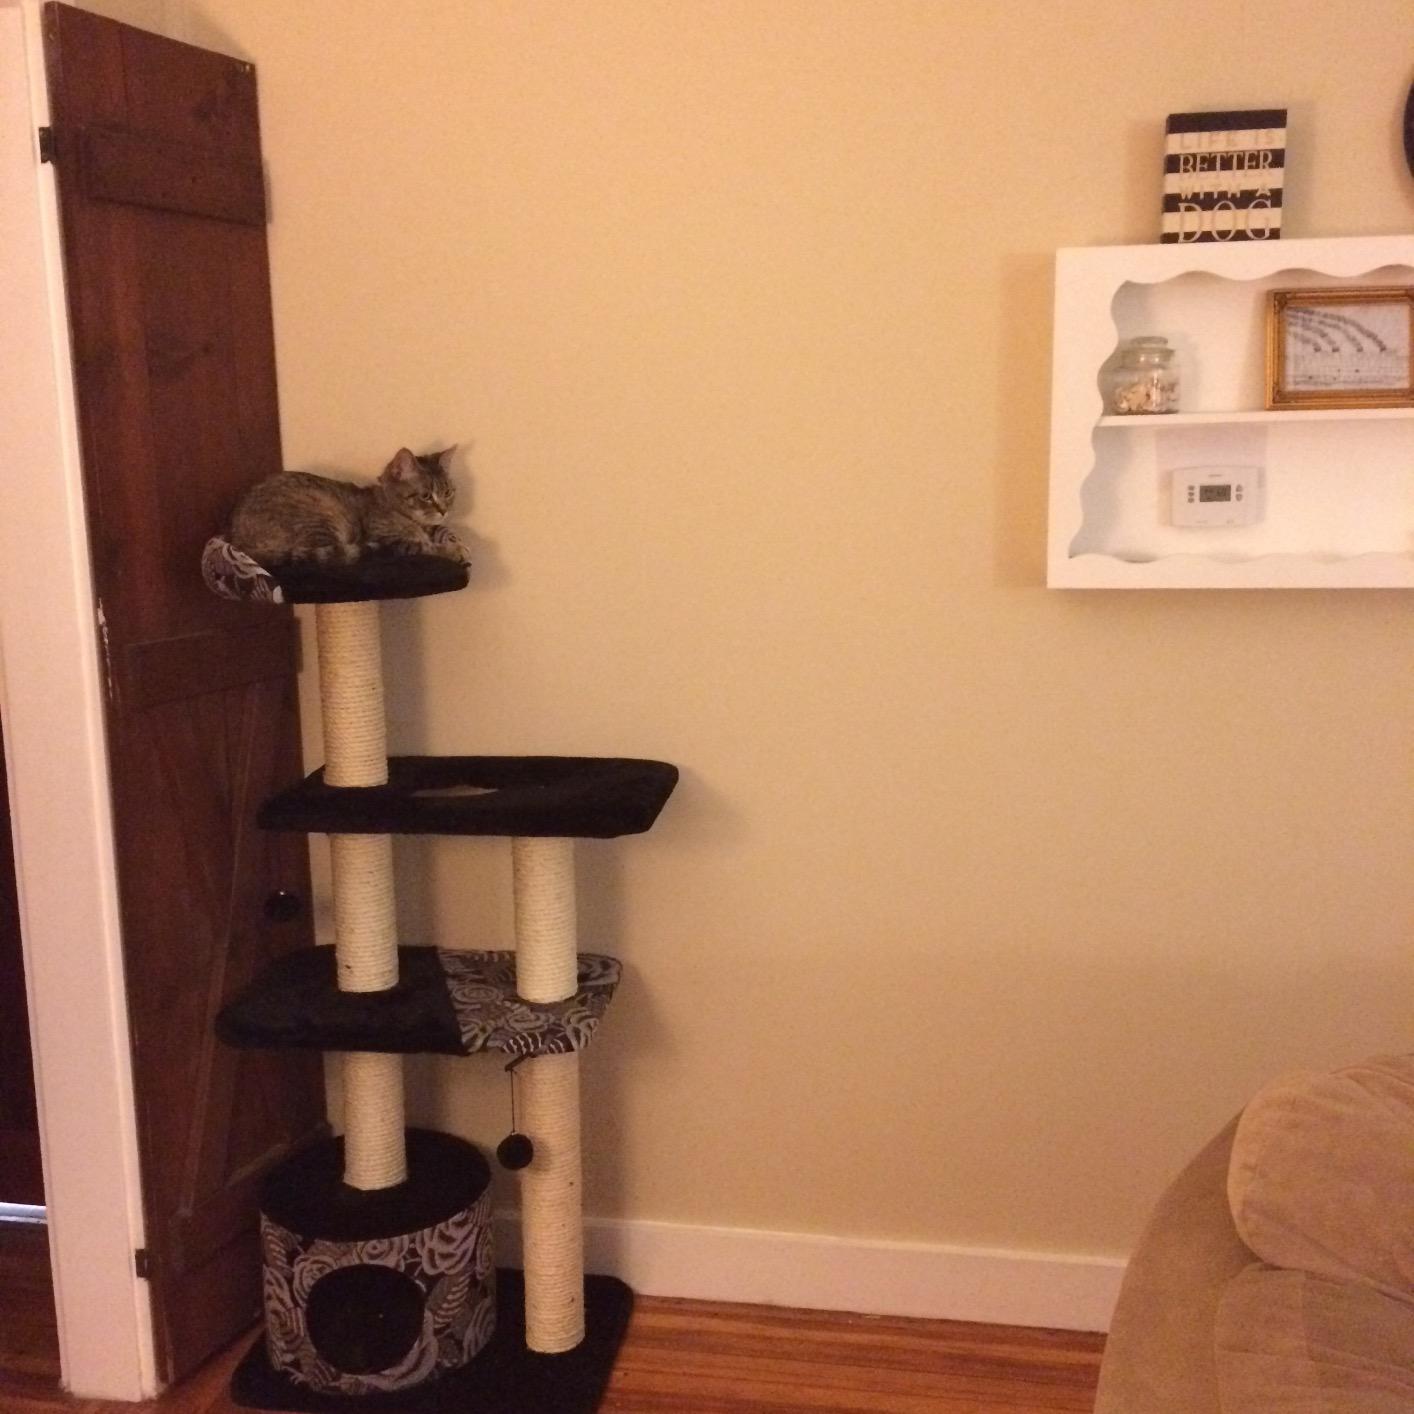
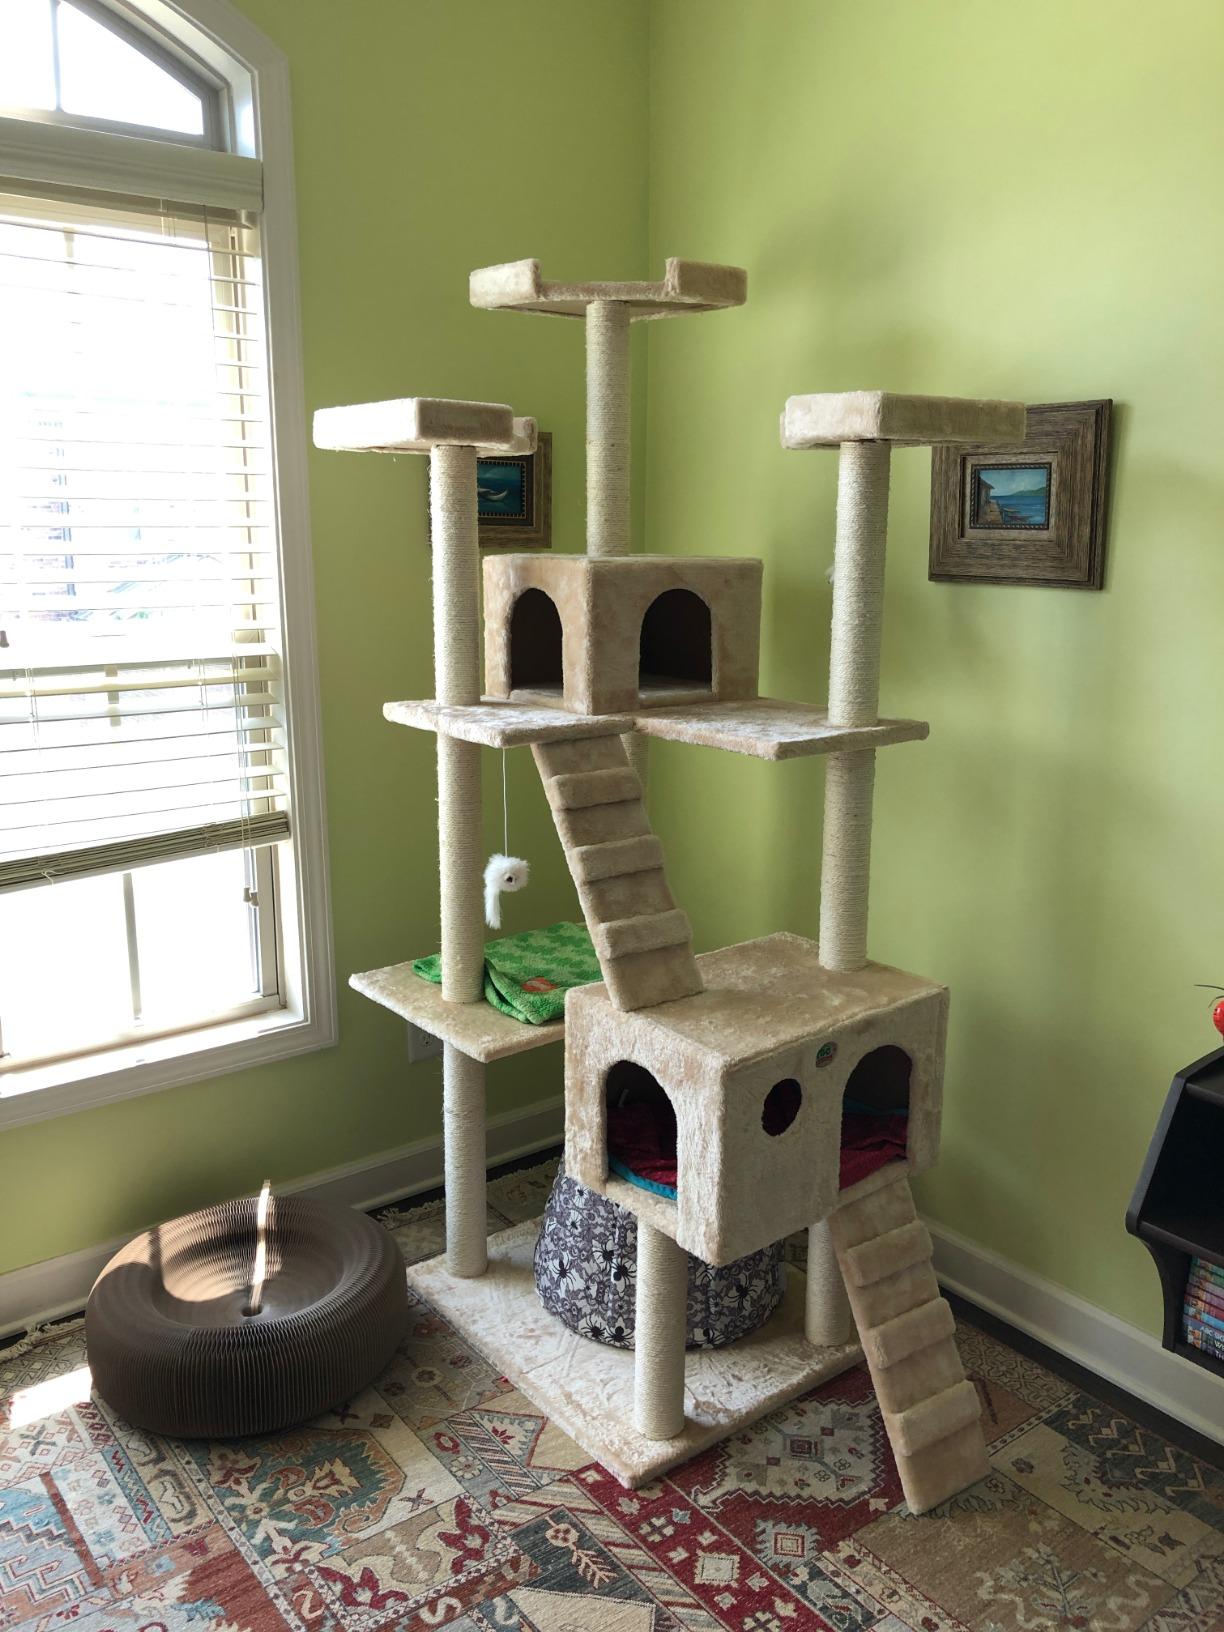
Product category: items_cat tree
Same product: no